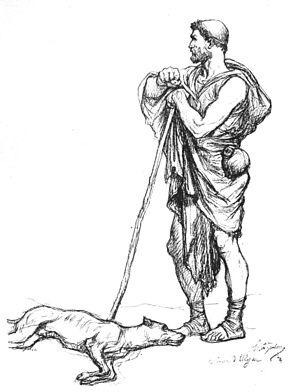
Retour d'Ulysse
D'après l'Odyssée d'Homère, Argos est le chien d'Ulysse, qui, fidèle à son maître le reconnut immédiatement, après vingt ans d'absence, à son retour de la guerre de Troie. Le déguisement d'Ulysse en mendiant ne le trompa pas. À peine le vit-il qu'il en mourut sur place.